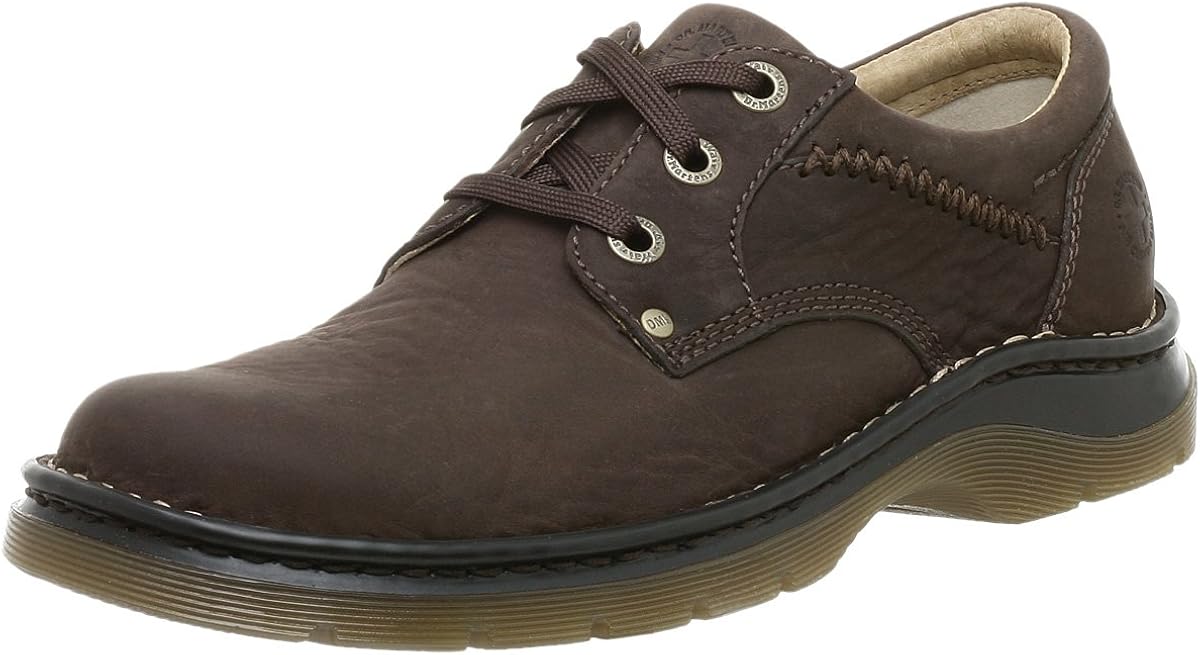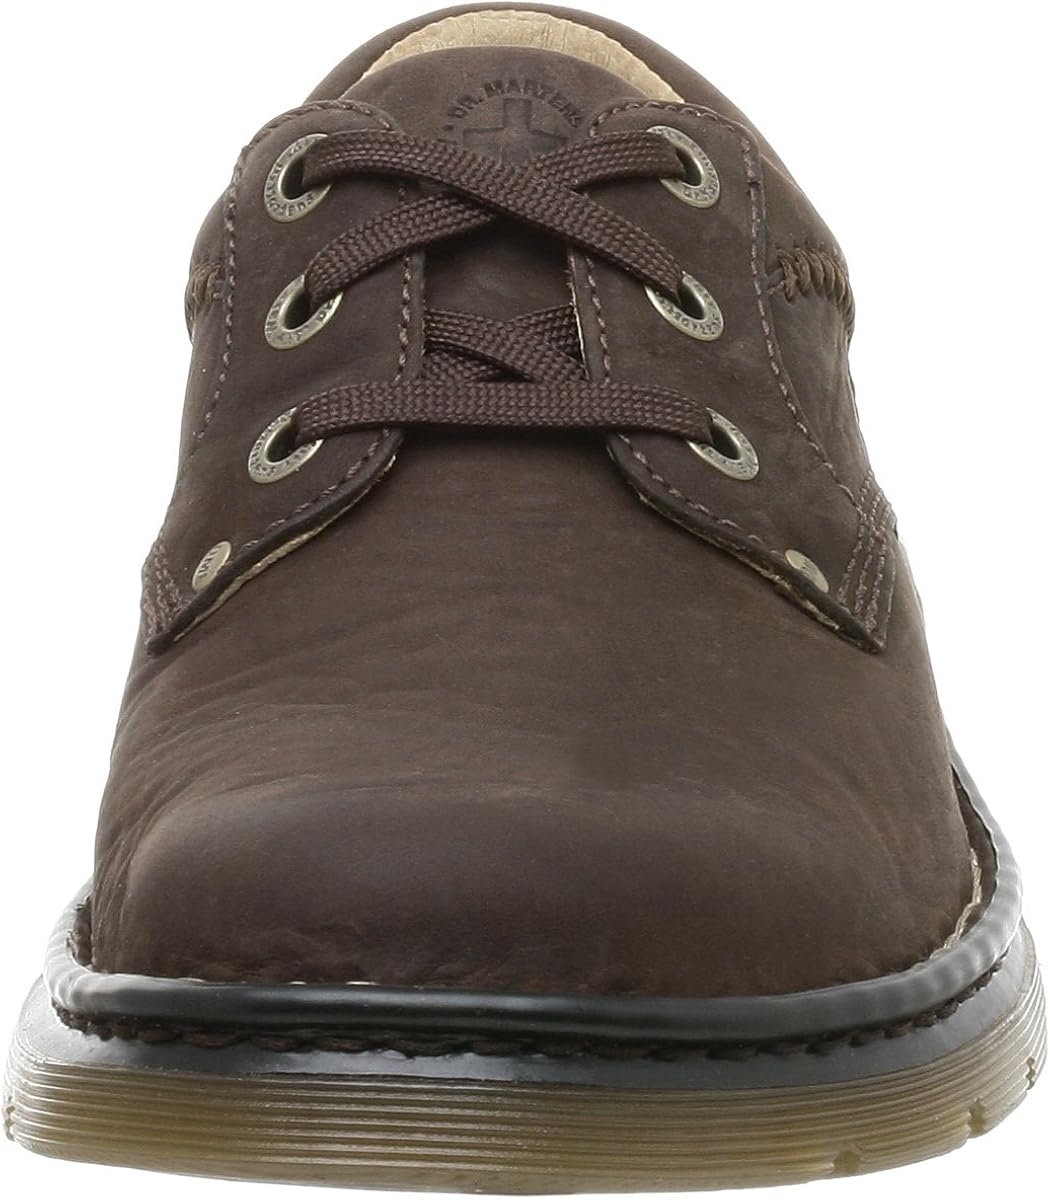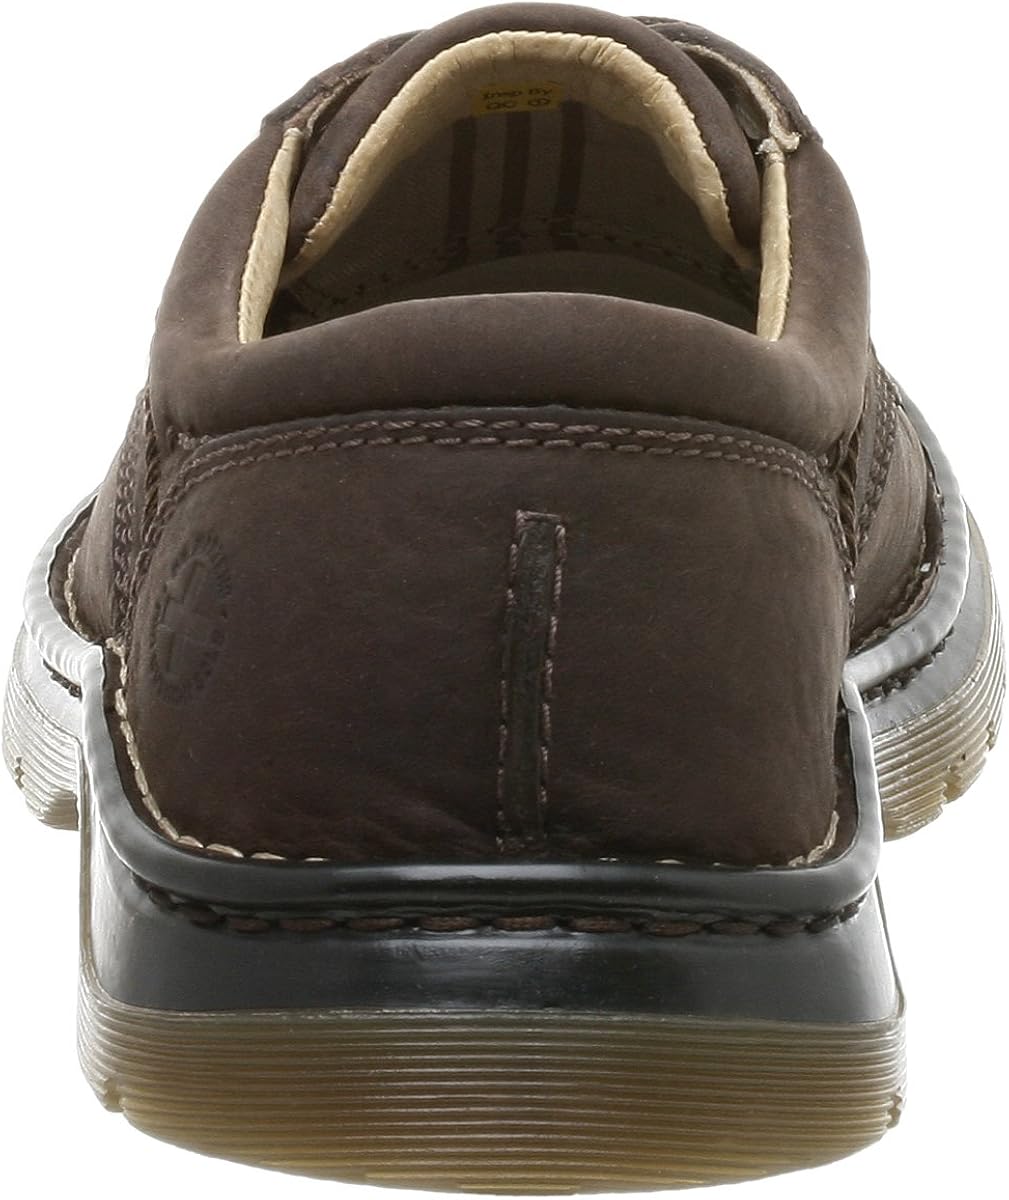
Dr. Martens Men's Zack Plain Toe Shoe,Gaucho,11 UK (12 US)
Category: AMAZON FASHION
It all began near Munich, Germany in 1945 when Dr. Klaus Maertens injured his foot in a skiing accident in the Bavarian Alps. To make walking easier during the healing process, he designed a shoe with an air-cushioned sole. Using old rubber tires, he constructed soles that had air trapped within closed compartments. He showed his prototype to his engineer/inventor friend, Dr. Herbert Funck, and together they decided to develop and produce the shoes. Not only did the shoe solve the doctor's immediate problem, but it also started to sell well in Germany. By 1959 the two founders decided that they needed a company to produce and distribute the shoes, then called Dr. Maertens, in other parts of the world. At first, many manufacturers rejected the concept of an air cushioned sole as a short-lived gimmick. However, the R. Griggs Group, located in the village of Wollaston in England, decided to go along with the idea by creating the first work boot with the revolutionary sole. On the first of April 1960, the first cherry red eight-eyelet work boot was produced and named 1460 (1/4/60). To sell the brand name better in England, the name was anglicized to Dr. Martens. The range was branded AirWair and the rest is history.
Features: 100% Leather | Ethylene Vinyl Acetate sole | Foam padded tongue and collar for additional comfort | Molded 7mm EVA wedge to enhance cushioing